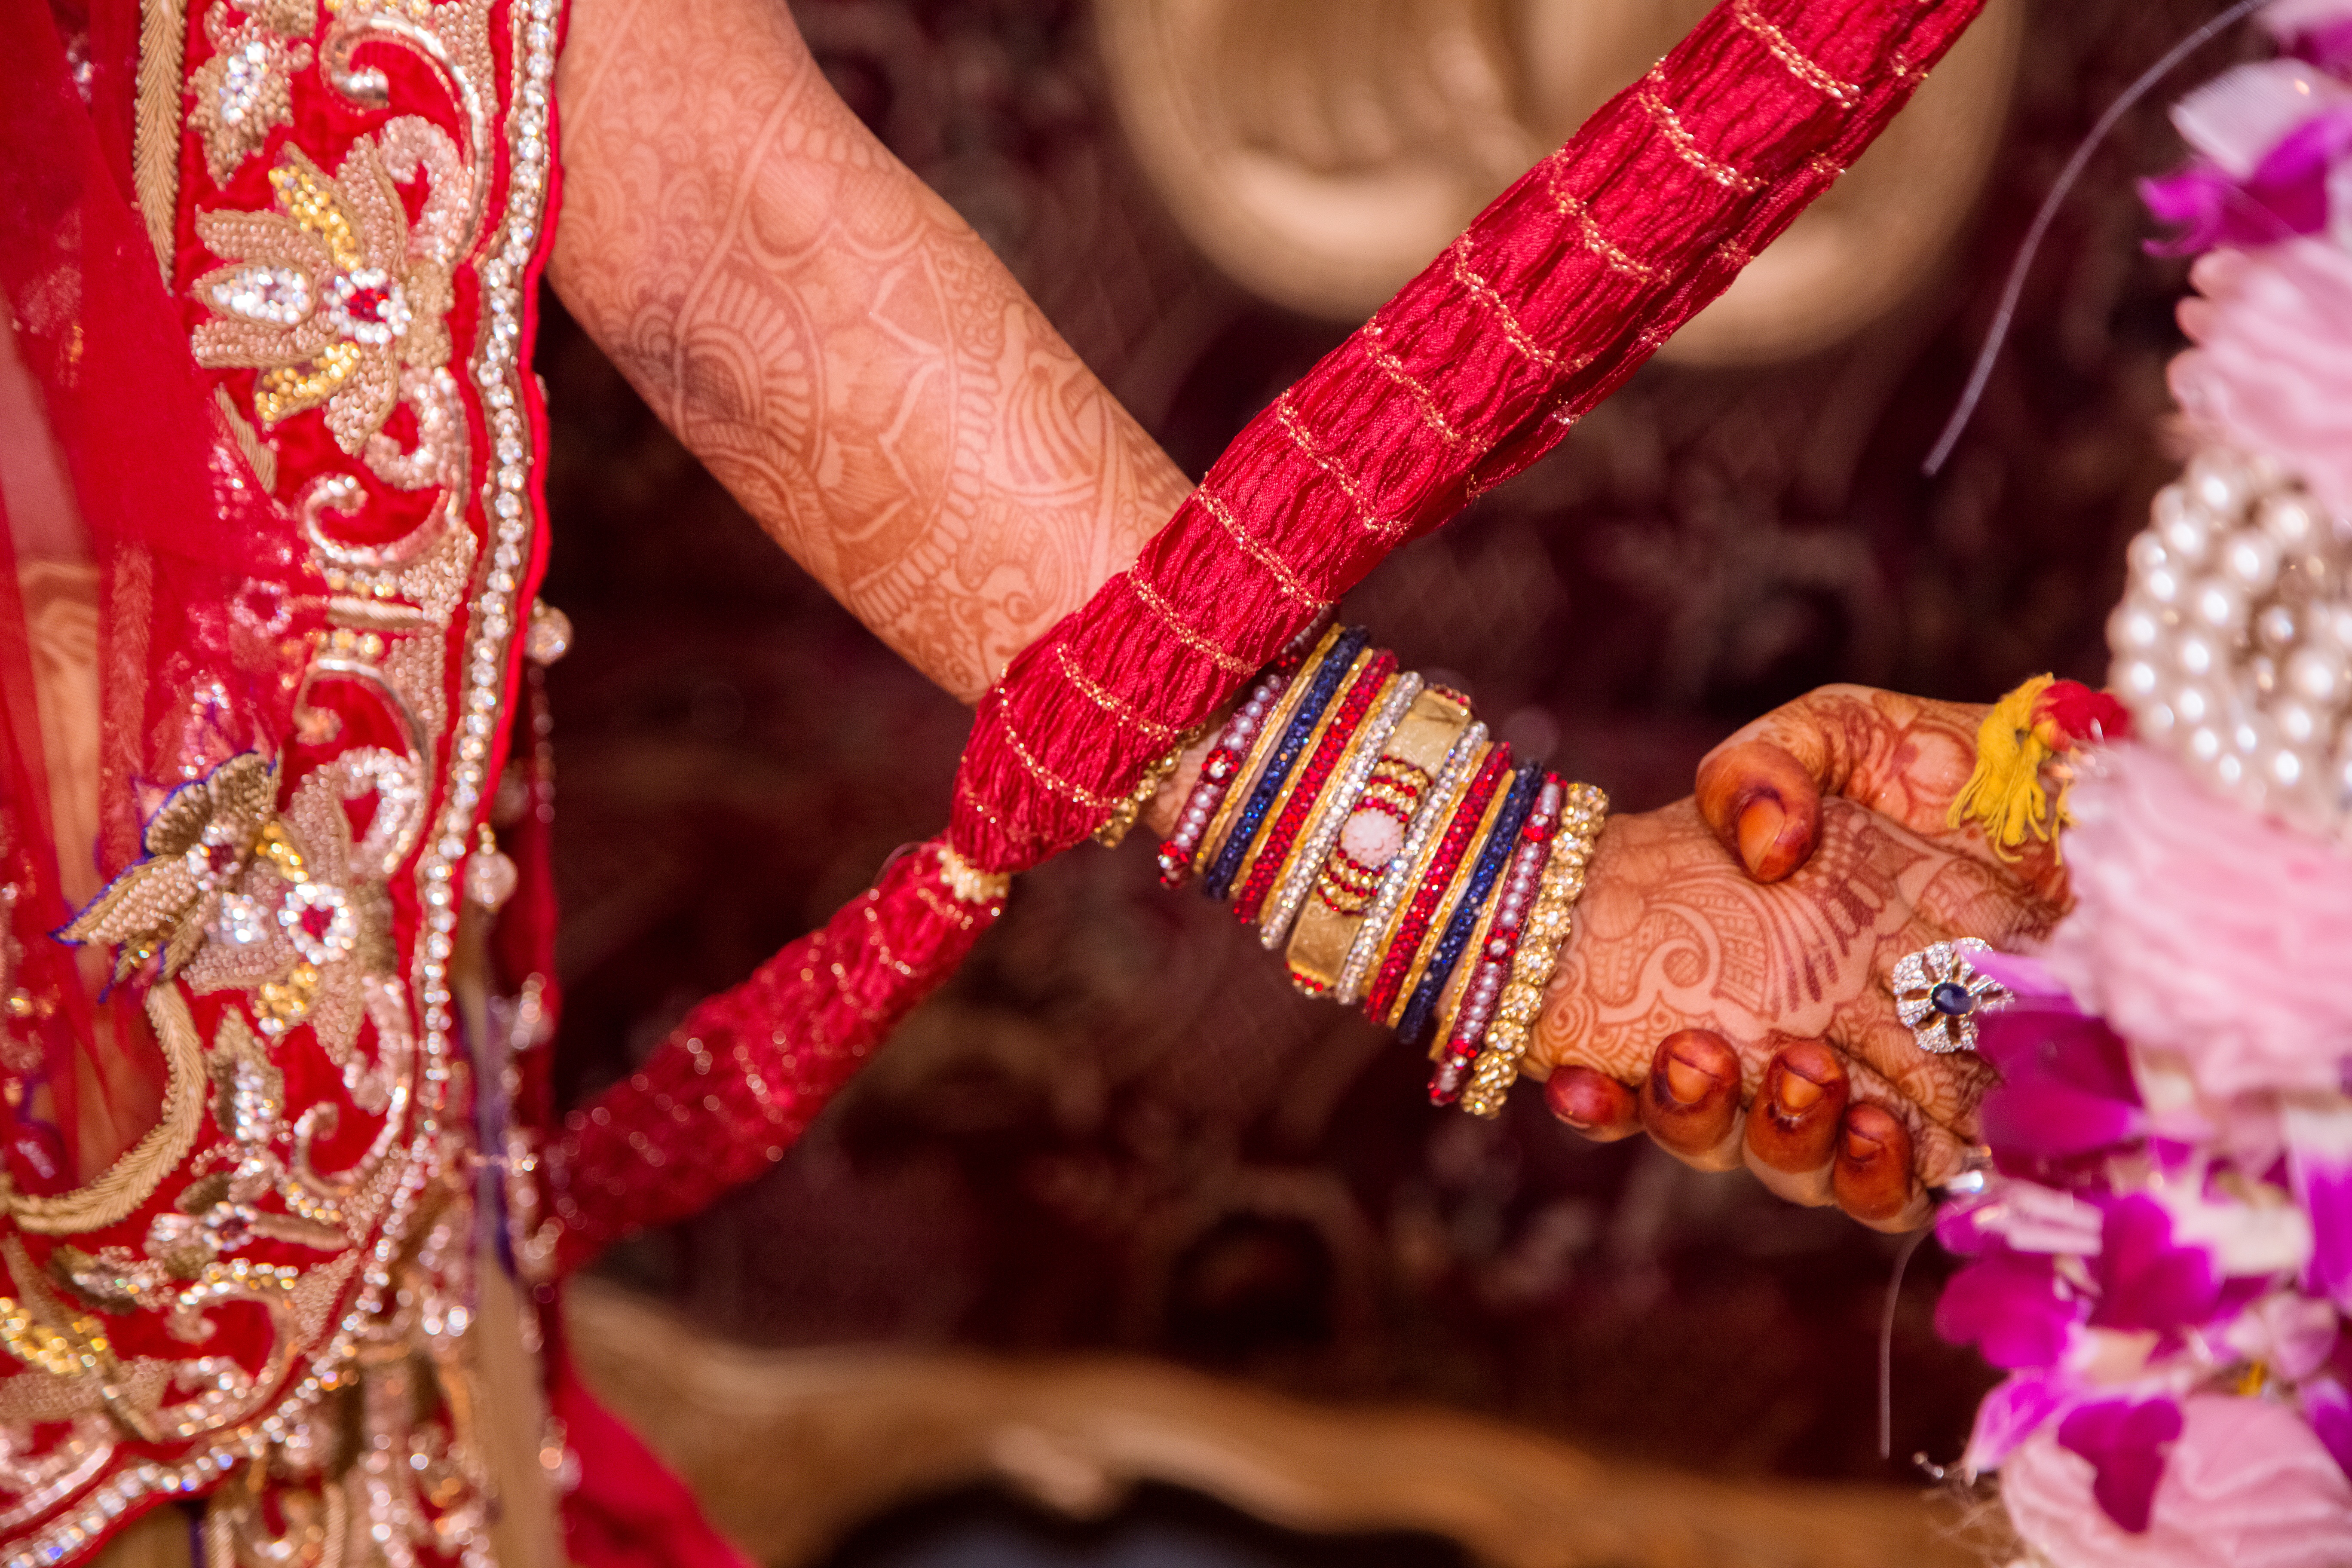
woman, flower, celebration, pattern, clothing, pink, wedding, marriage, jewelry, holding hands, partnership, art, design, happy, relationship, bracelets, tradition, traditions, indian, mehndi, couple holding hands, hand painting, hena